Combat Vehicle Reconnaissance (Tracked)

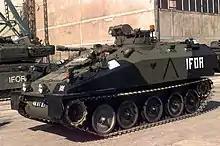
Spartan with IFOR markings

The FV103 Spartan is a small armoured personnel carrier (APC); it can carry seven men in all, the crew of three and four others in the rear compartment. In the British Army, it is used to carry small specialised groups, such as engineer reconnaissance teams, air defence sections and mortar fire controllers. In mid-2006, the British Army had 478 Spartans in service, which from 2009 were being replaced by the Panther Command and Liaison Vehicle in some roles.